113th Engineer Battalion (United States)

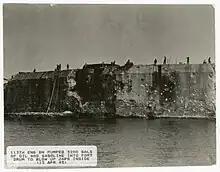
Fort Drum after being destroyed by the 113th Engineer Battalion and 151st Infantry Regiment, Philippines, 1945

This left Fort Drum as the last position in Manila Bay held by the Japanese. It was a nearly impenetrable fortress built by the United States in 1909, with 6 meter (20-ft) thick reinforced concrete walls and four 14-inch turret guns. After heavy aerial and naval bombardment with little result, a detachment from the 113th Engineers and F Company, 151st Infantry Regiment were assigned to neutralize Fort Drum. The 113th Engineers altered their technique, using TNT and incendiary grenades to detonate the diesel/gasoline mixture that was pumped into a vent. The explosion ejected a 1-ton hatch 300 ft (91m) into the air and blew out parts of the fort's reinforced concrete walls. The fall of Fort Drum marked the end of Japanese resistance in Manila Bay.